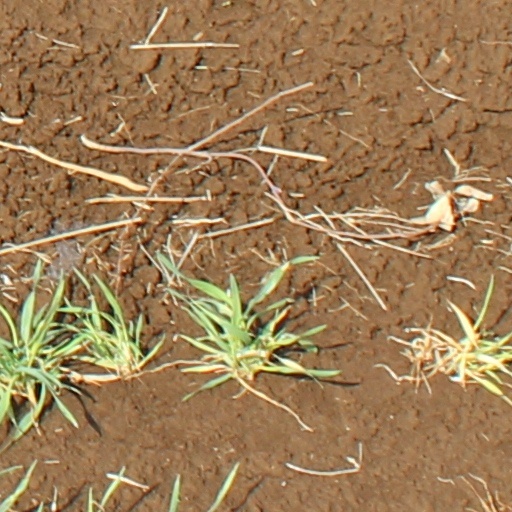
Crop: wheat